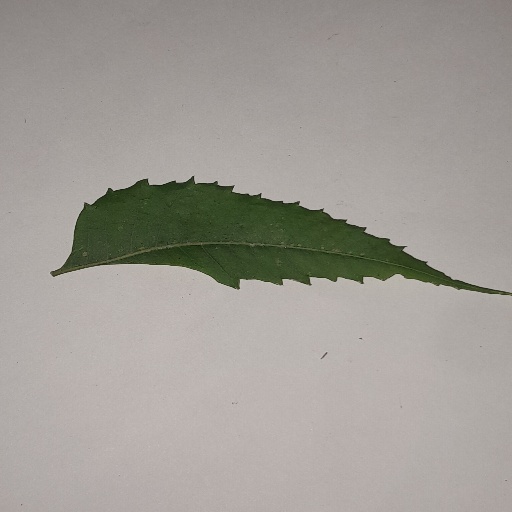
Species: Neem
Leaf condition: Shot Hole Leaf